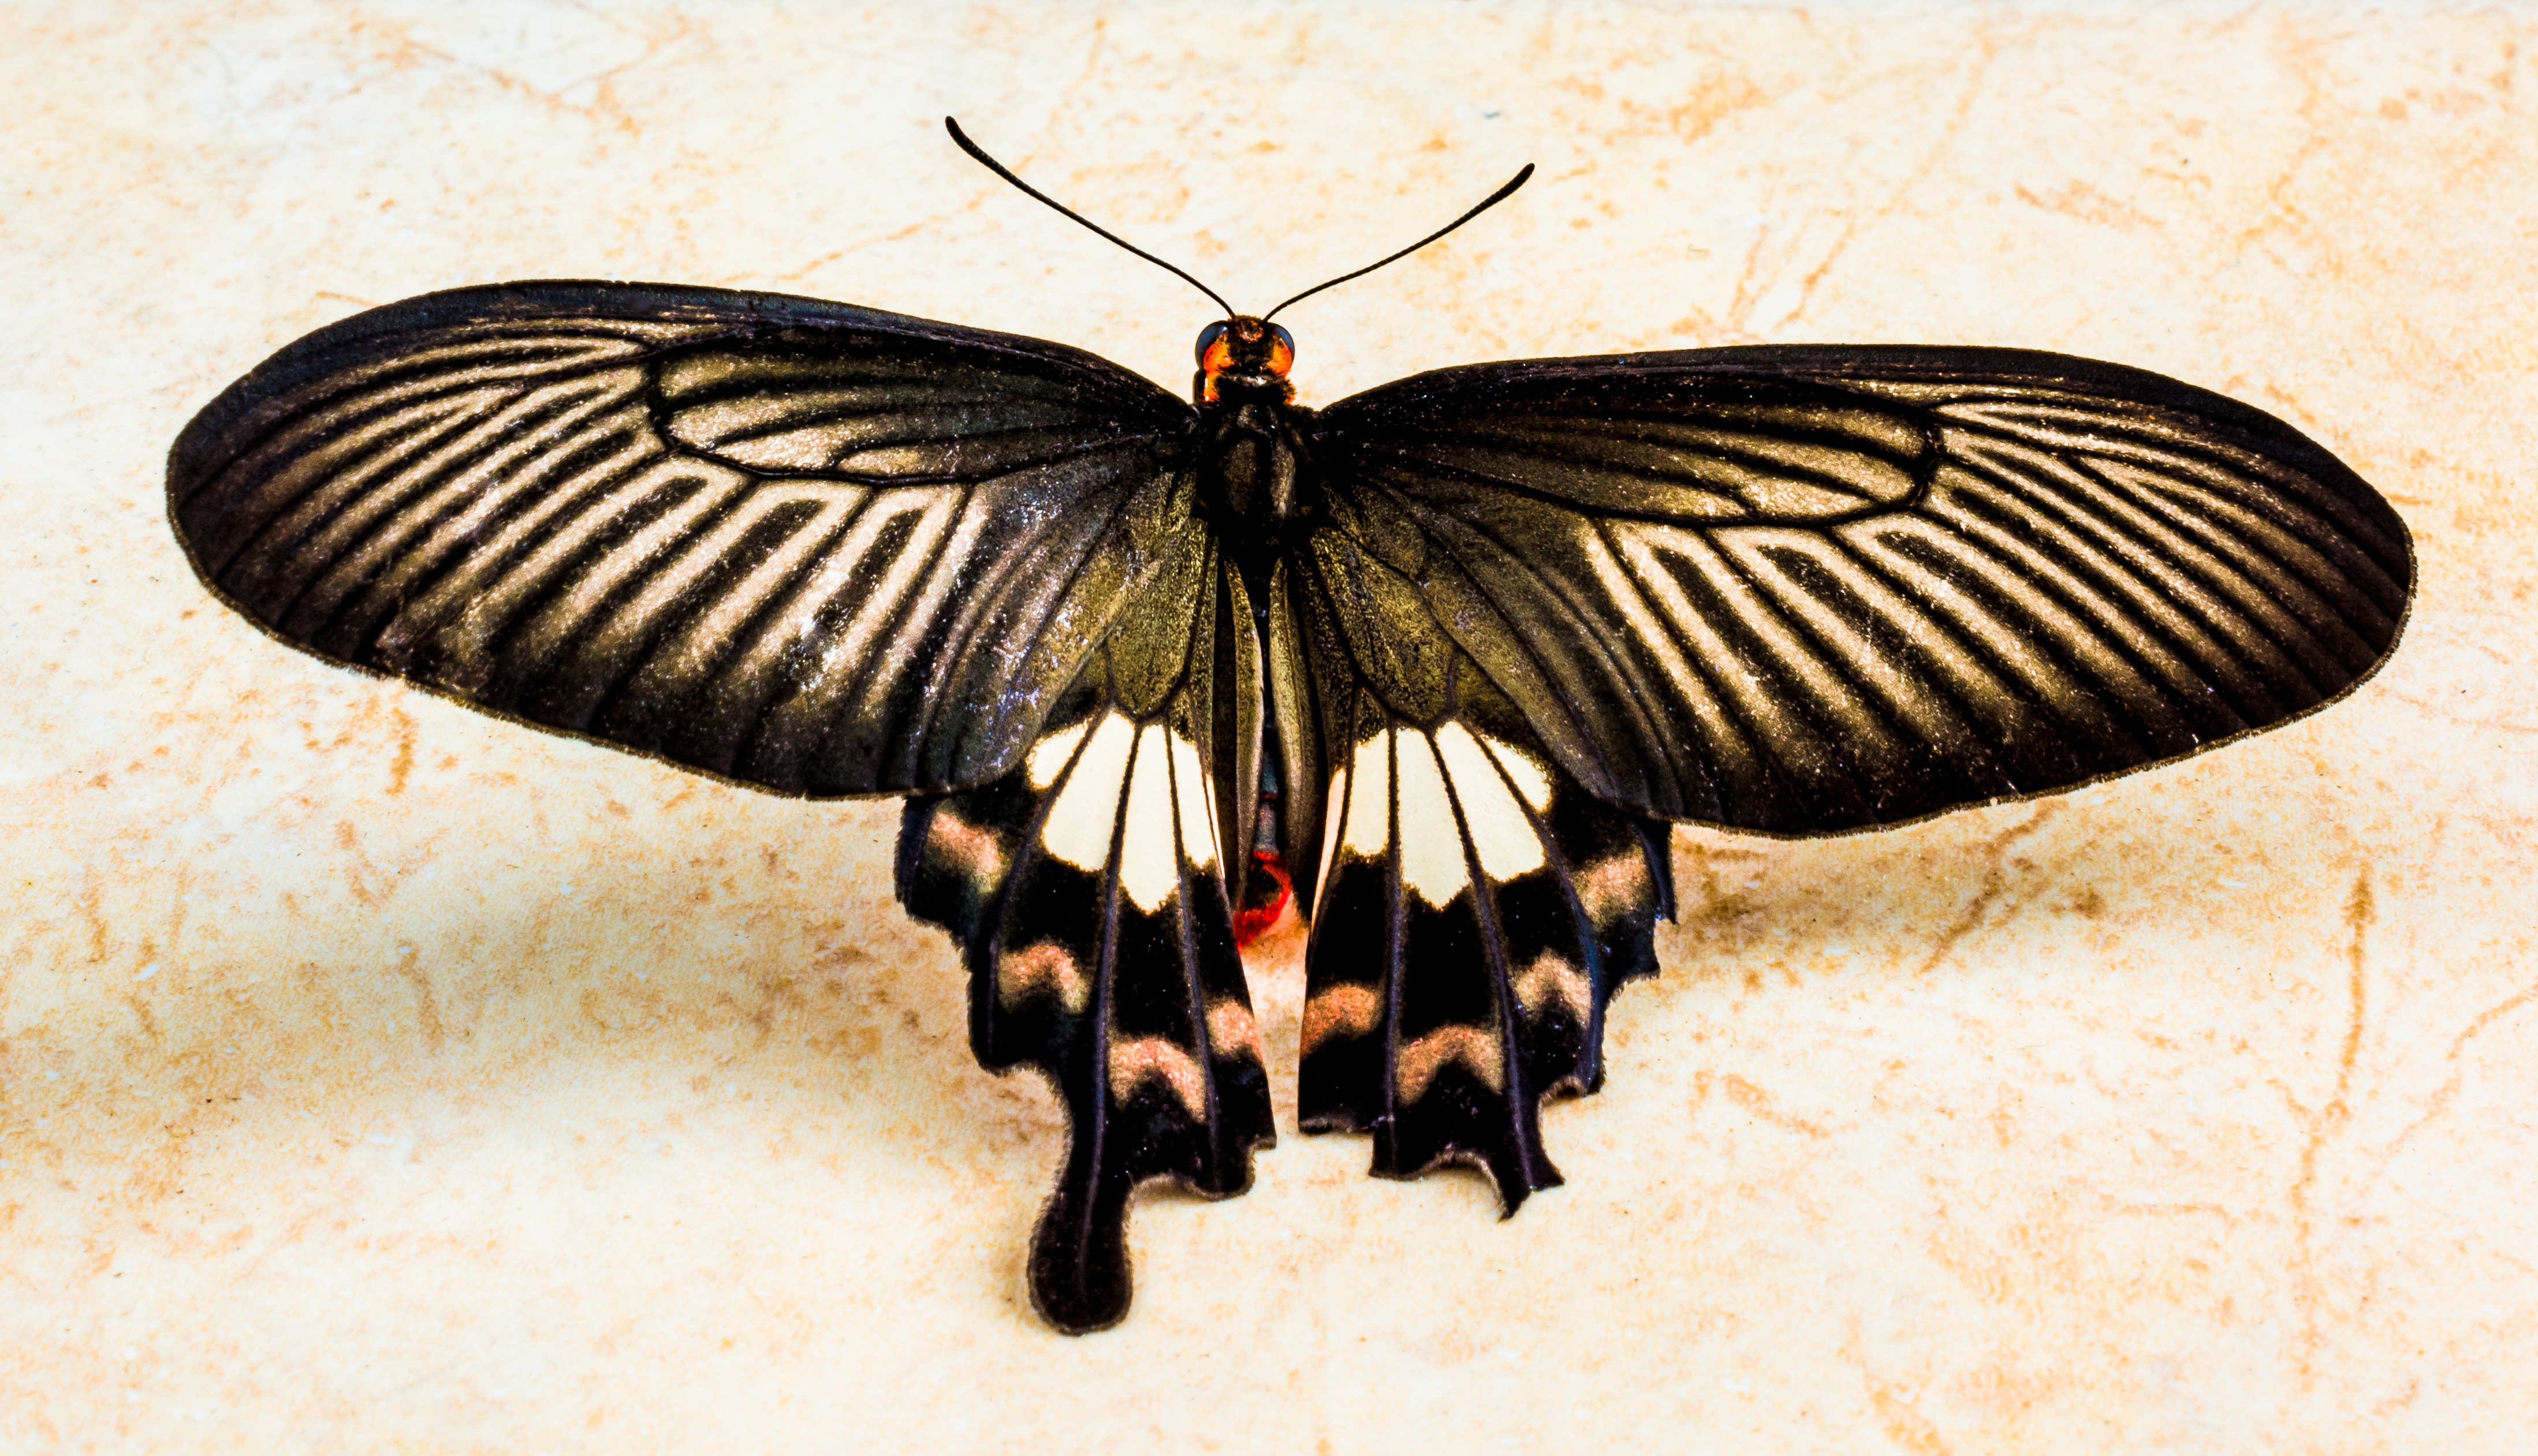
wing, insect, moth, butterfly, fauna, invertebrate, illustration, arthropod, pollinator, moths and butterflies